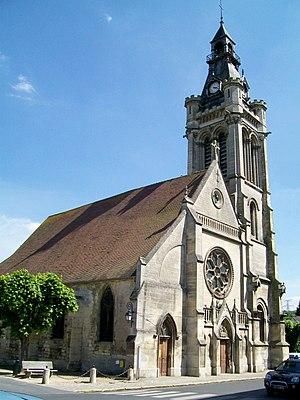
L'église Saint-Pierre-et-Paul vue depuis la place du château, avec la façade ouest et le clocher de 1885, ainsi que le bas-côté nord (à gauche) de 1300 environ.
L'église Saint-Pierre-Saint-Paul est une église catholique paroissiale située à Viarmes, en France. Elle succéderait à une chapelle dédiée à saint Pierre, et a été édifiée à partir de la fin du XIIᵉ siècle dans le style gothique primitif. Cette première église, dont ne reste plus que le chevet, l'élévation nord de la nef et une partie du clocher, était bien modeste, et apparemment non voûtée. Un premier remaniement intervient au XIVᵉ siècle, quand le bas-côté nord est reconstruit, comme le montre encore le remplage de ses fenêtres. Cependant, le voûtement d'ogives est toujours ajourné, sans doute en raison de la guerre de Cent Ans, et il faut attendre le dernier tiers du XVᵉ siècle pour voir s'achever le voûtement du bas-côté nord, puis de la nef. Il se fait dans le style gothique flamboyant. Au second quart du siècle suivant, le bas-côté sud est entièrement rebâti dans un style flamboyant plus épanoui, avec des voûtes à liernes et tiercerons aux clés pendantes, des fenêtres à soufflets et mouchettes, et une riche décoration extérieure, malheureusement en grande partie perdue. L'iconographie des chapiteaux annonce en même temps déjà la Renaissance.